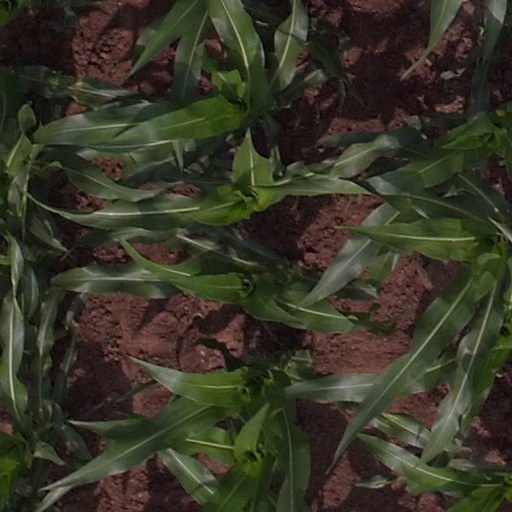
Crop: maize; corn